Ioaniky Malinovsky

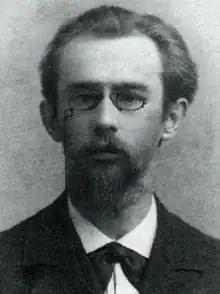
Ioaniky Malinovsky

Ioaniky Alekseyevich Malinovsky (4 (16) November 1868 – 12 January 1932) was a jurist and historian of law active in the Russian Empire and the Soviet Union, full member of the All-Ukrainian Academy of Sciences.